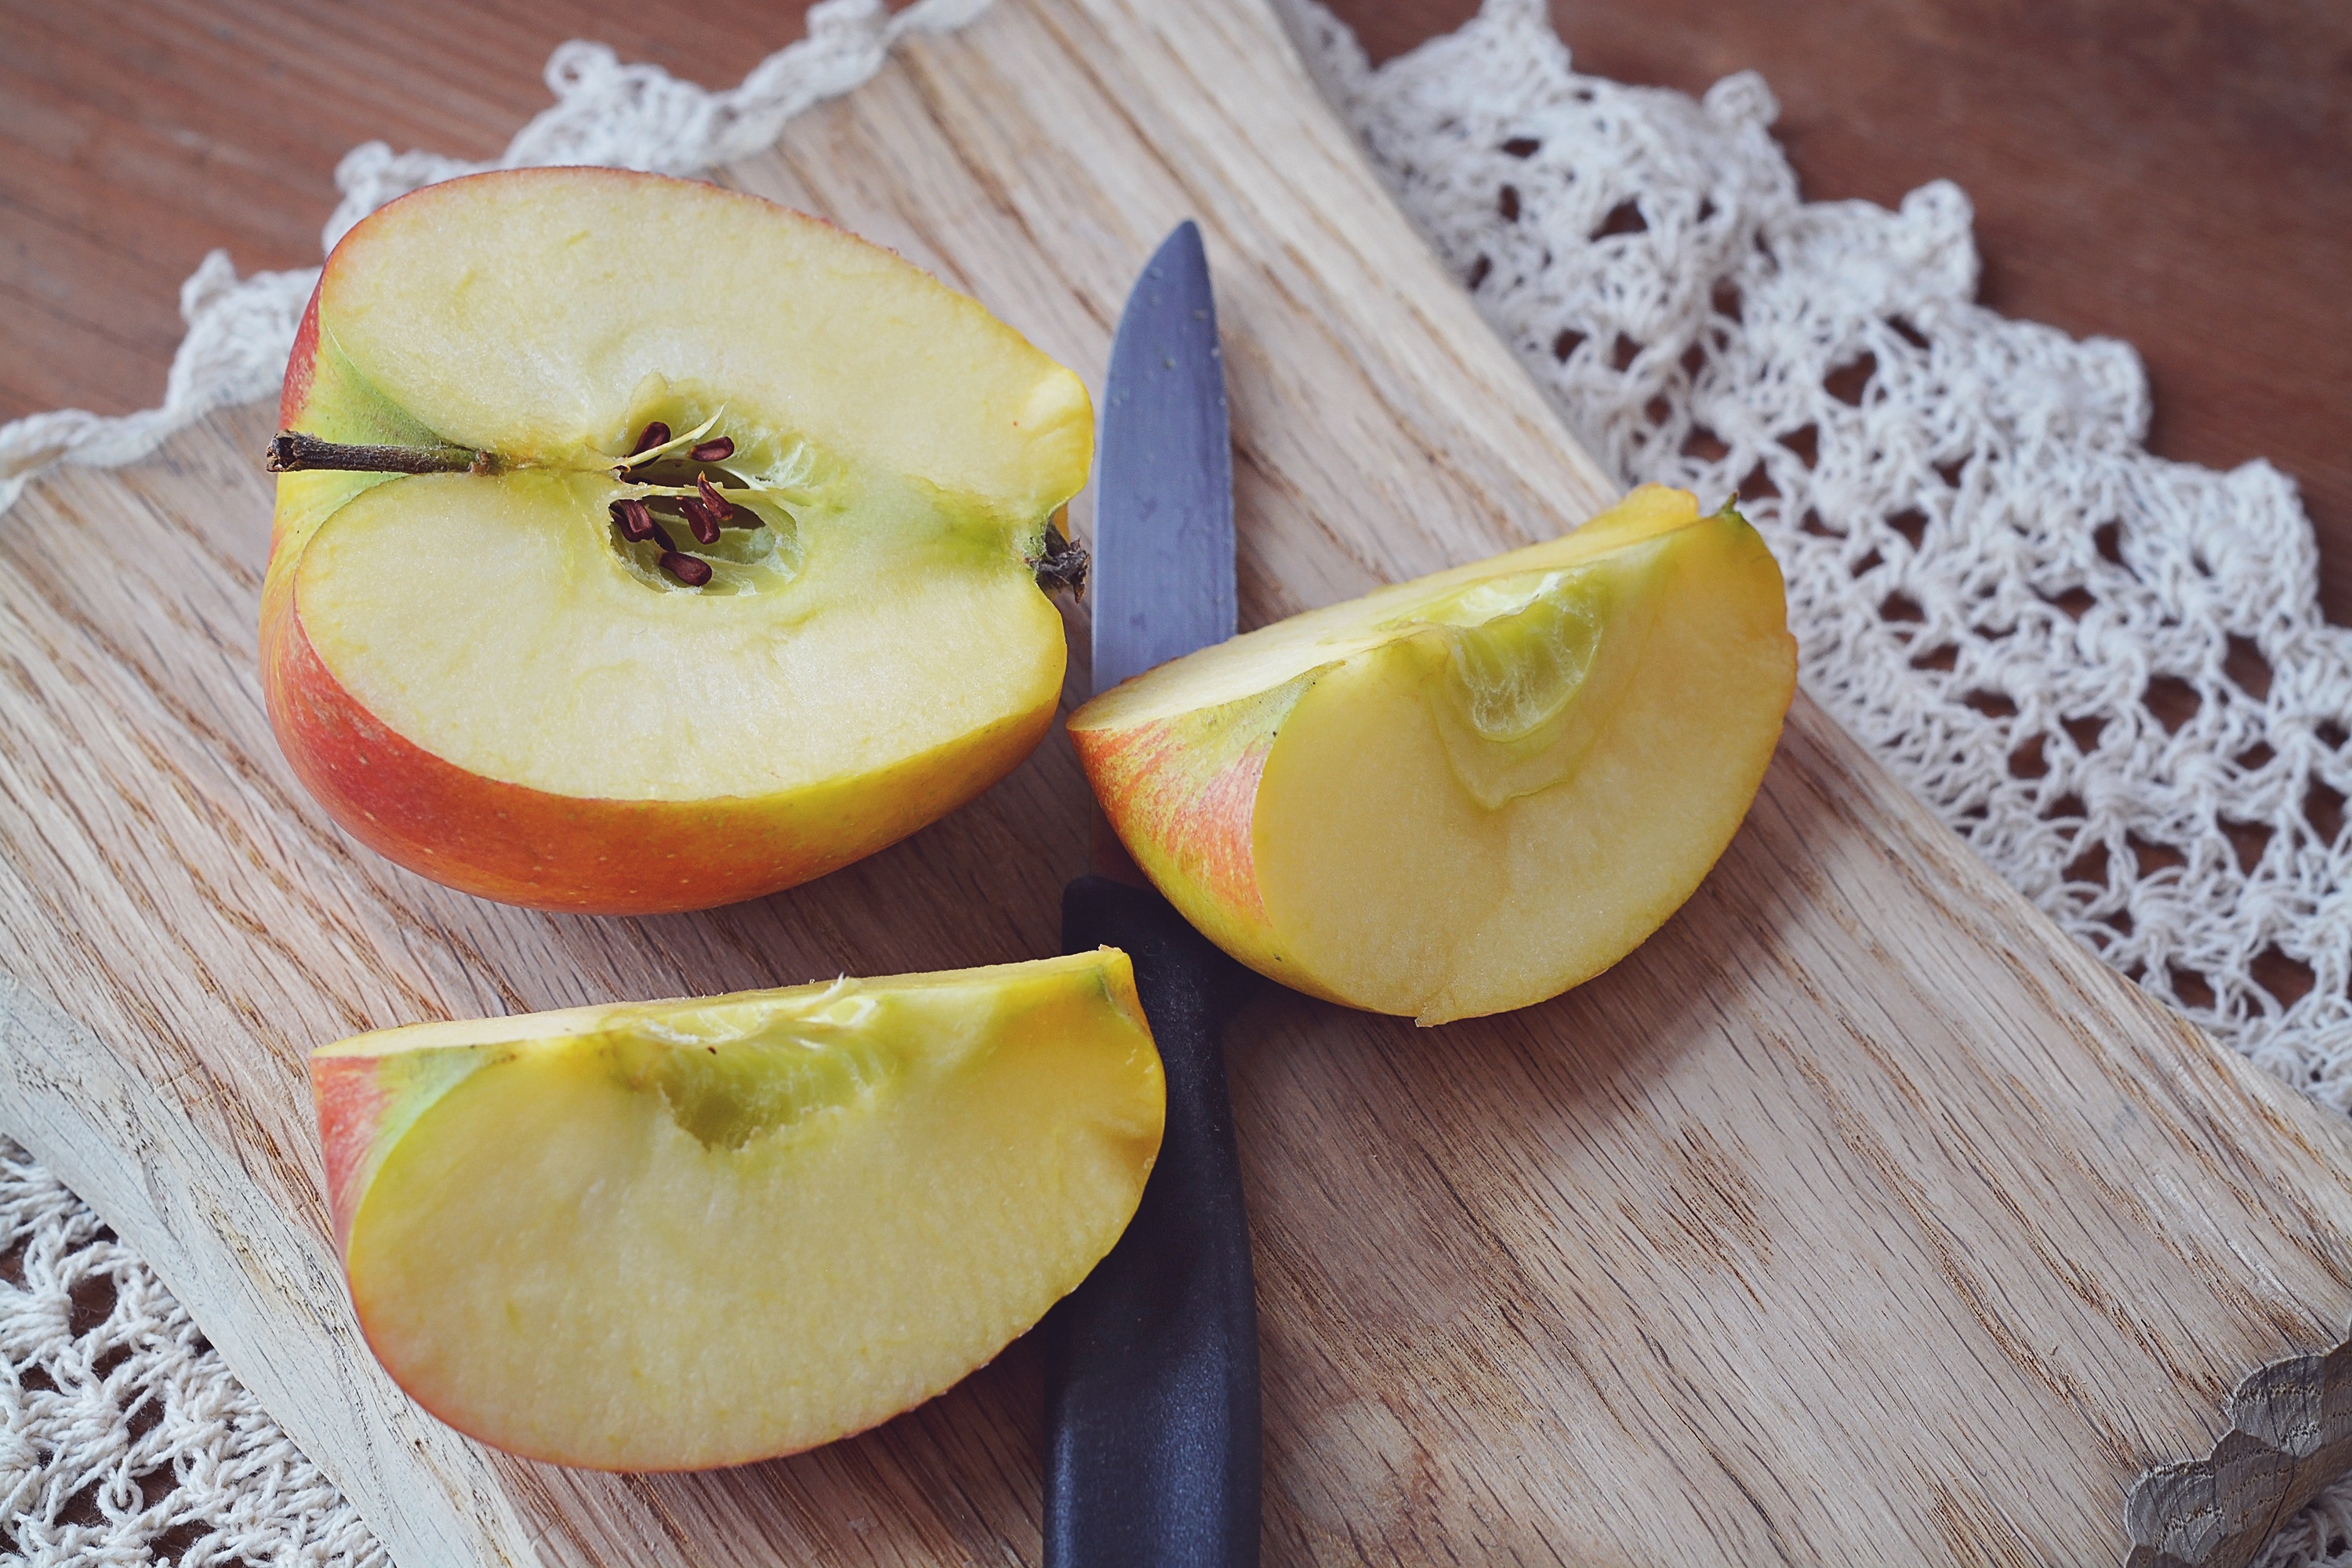
apple, plant, fruit, ripe, food, produce, healthy, close, eat, cut, nutrition, cutting board, vitamins, frisch, natural product, citrus, bio, country life, wooden board, flowering plant, bio apple, sliced apple, land plant